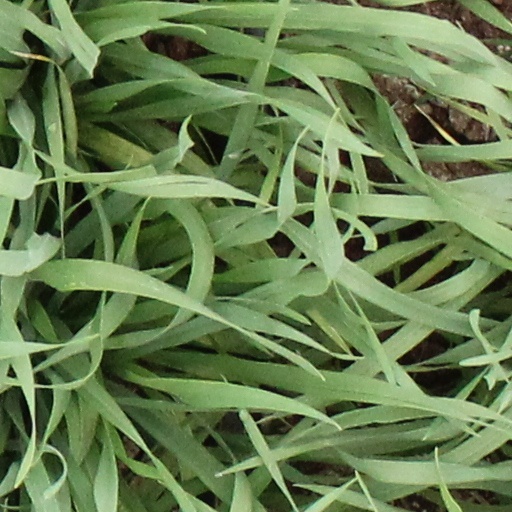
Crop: wheat